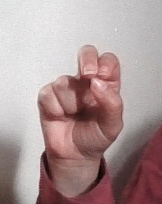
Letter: gaaf